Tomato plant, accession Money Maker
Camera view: bottom (45 deg); turntable rotation: 120 degrees
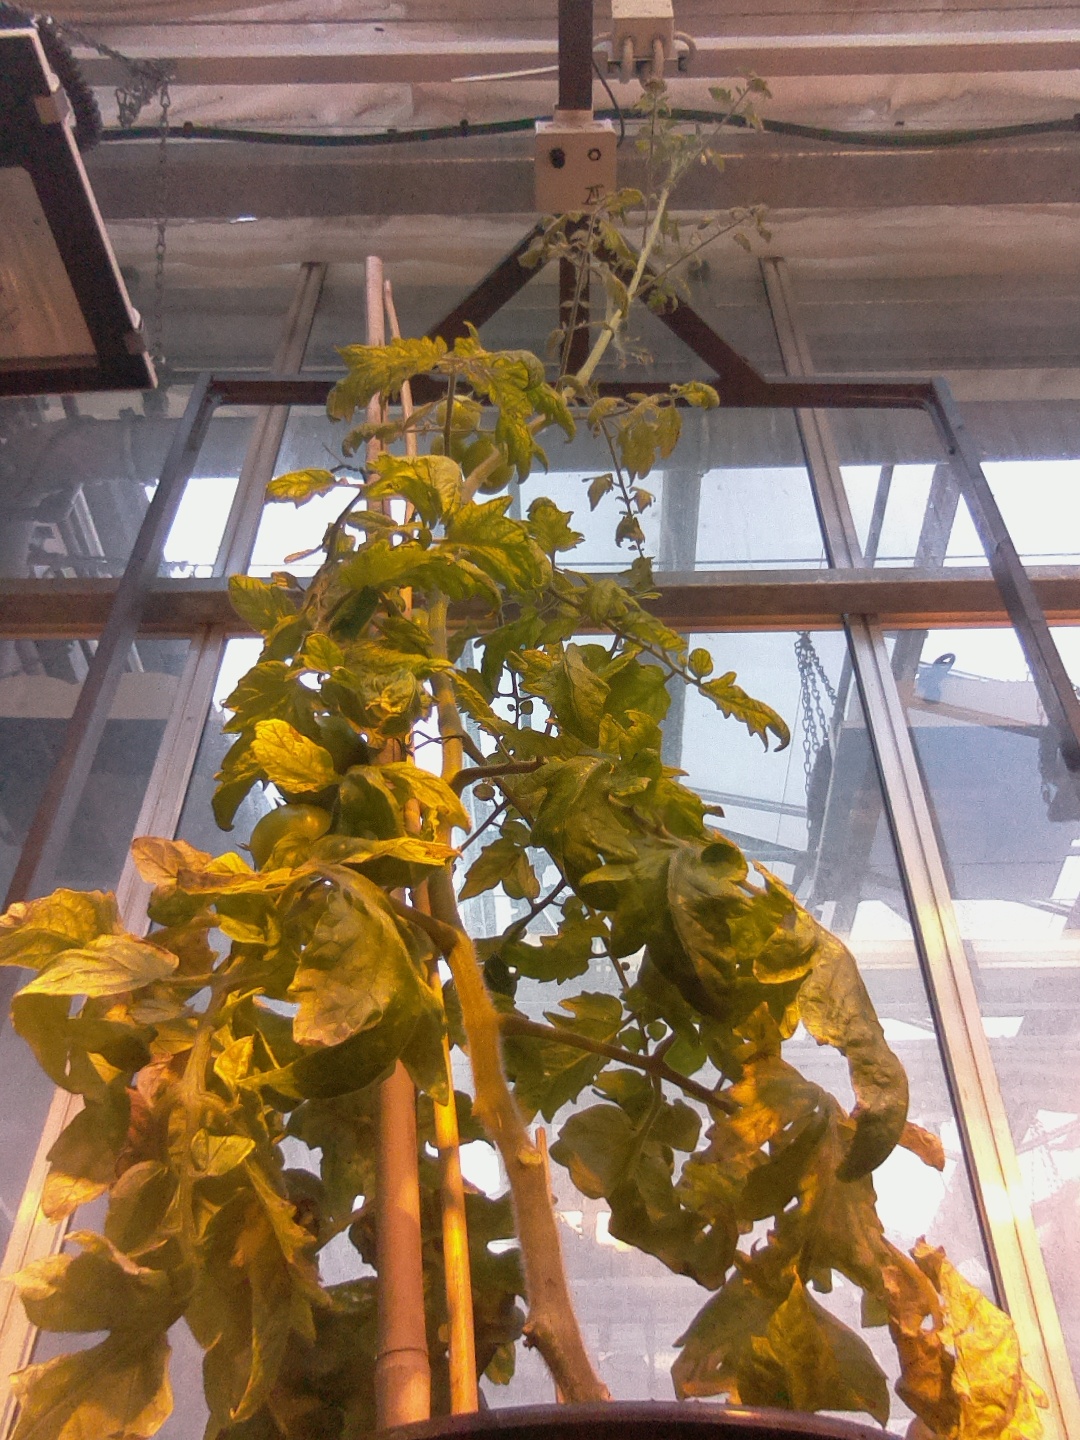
BBCH growth stage 78: 80% -90% of final fruit size